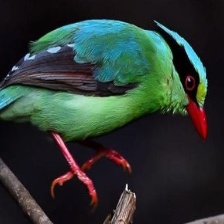
Species: GREEN MAGPIE
Scientific name: CISSA CHINENSIS
ImageNet parent category: magpie